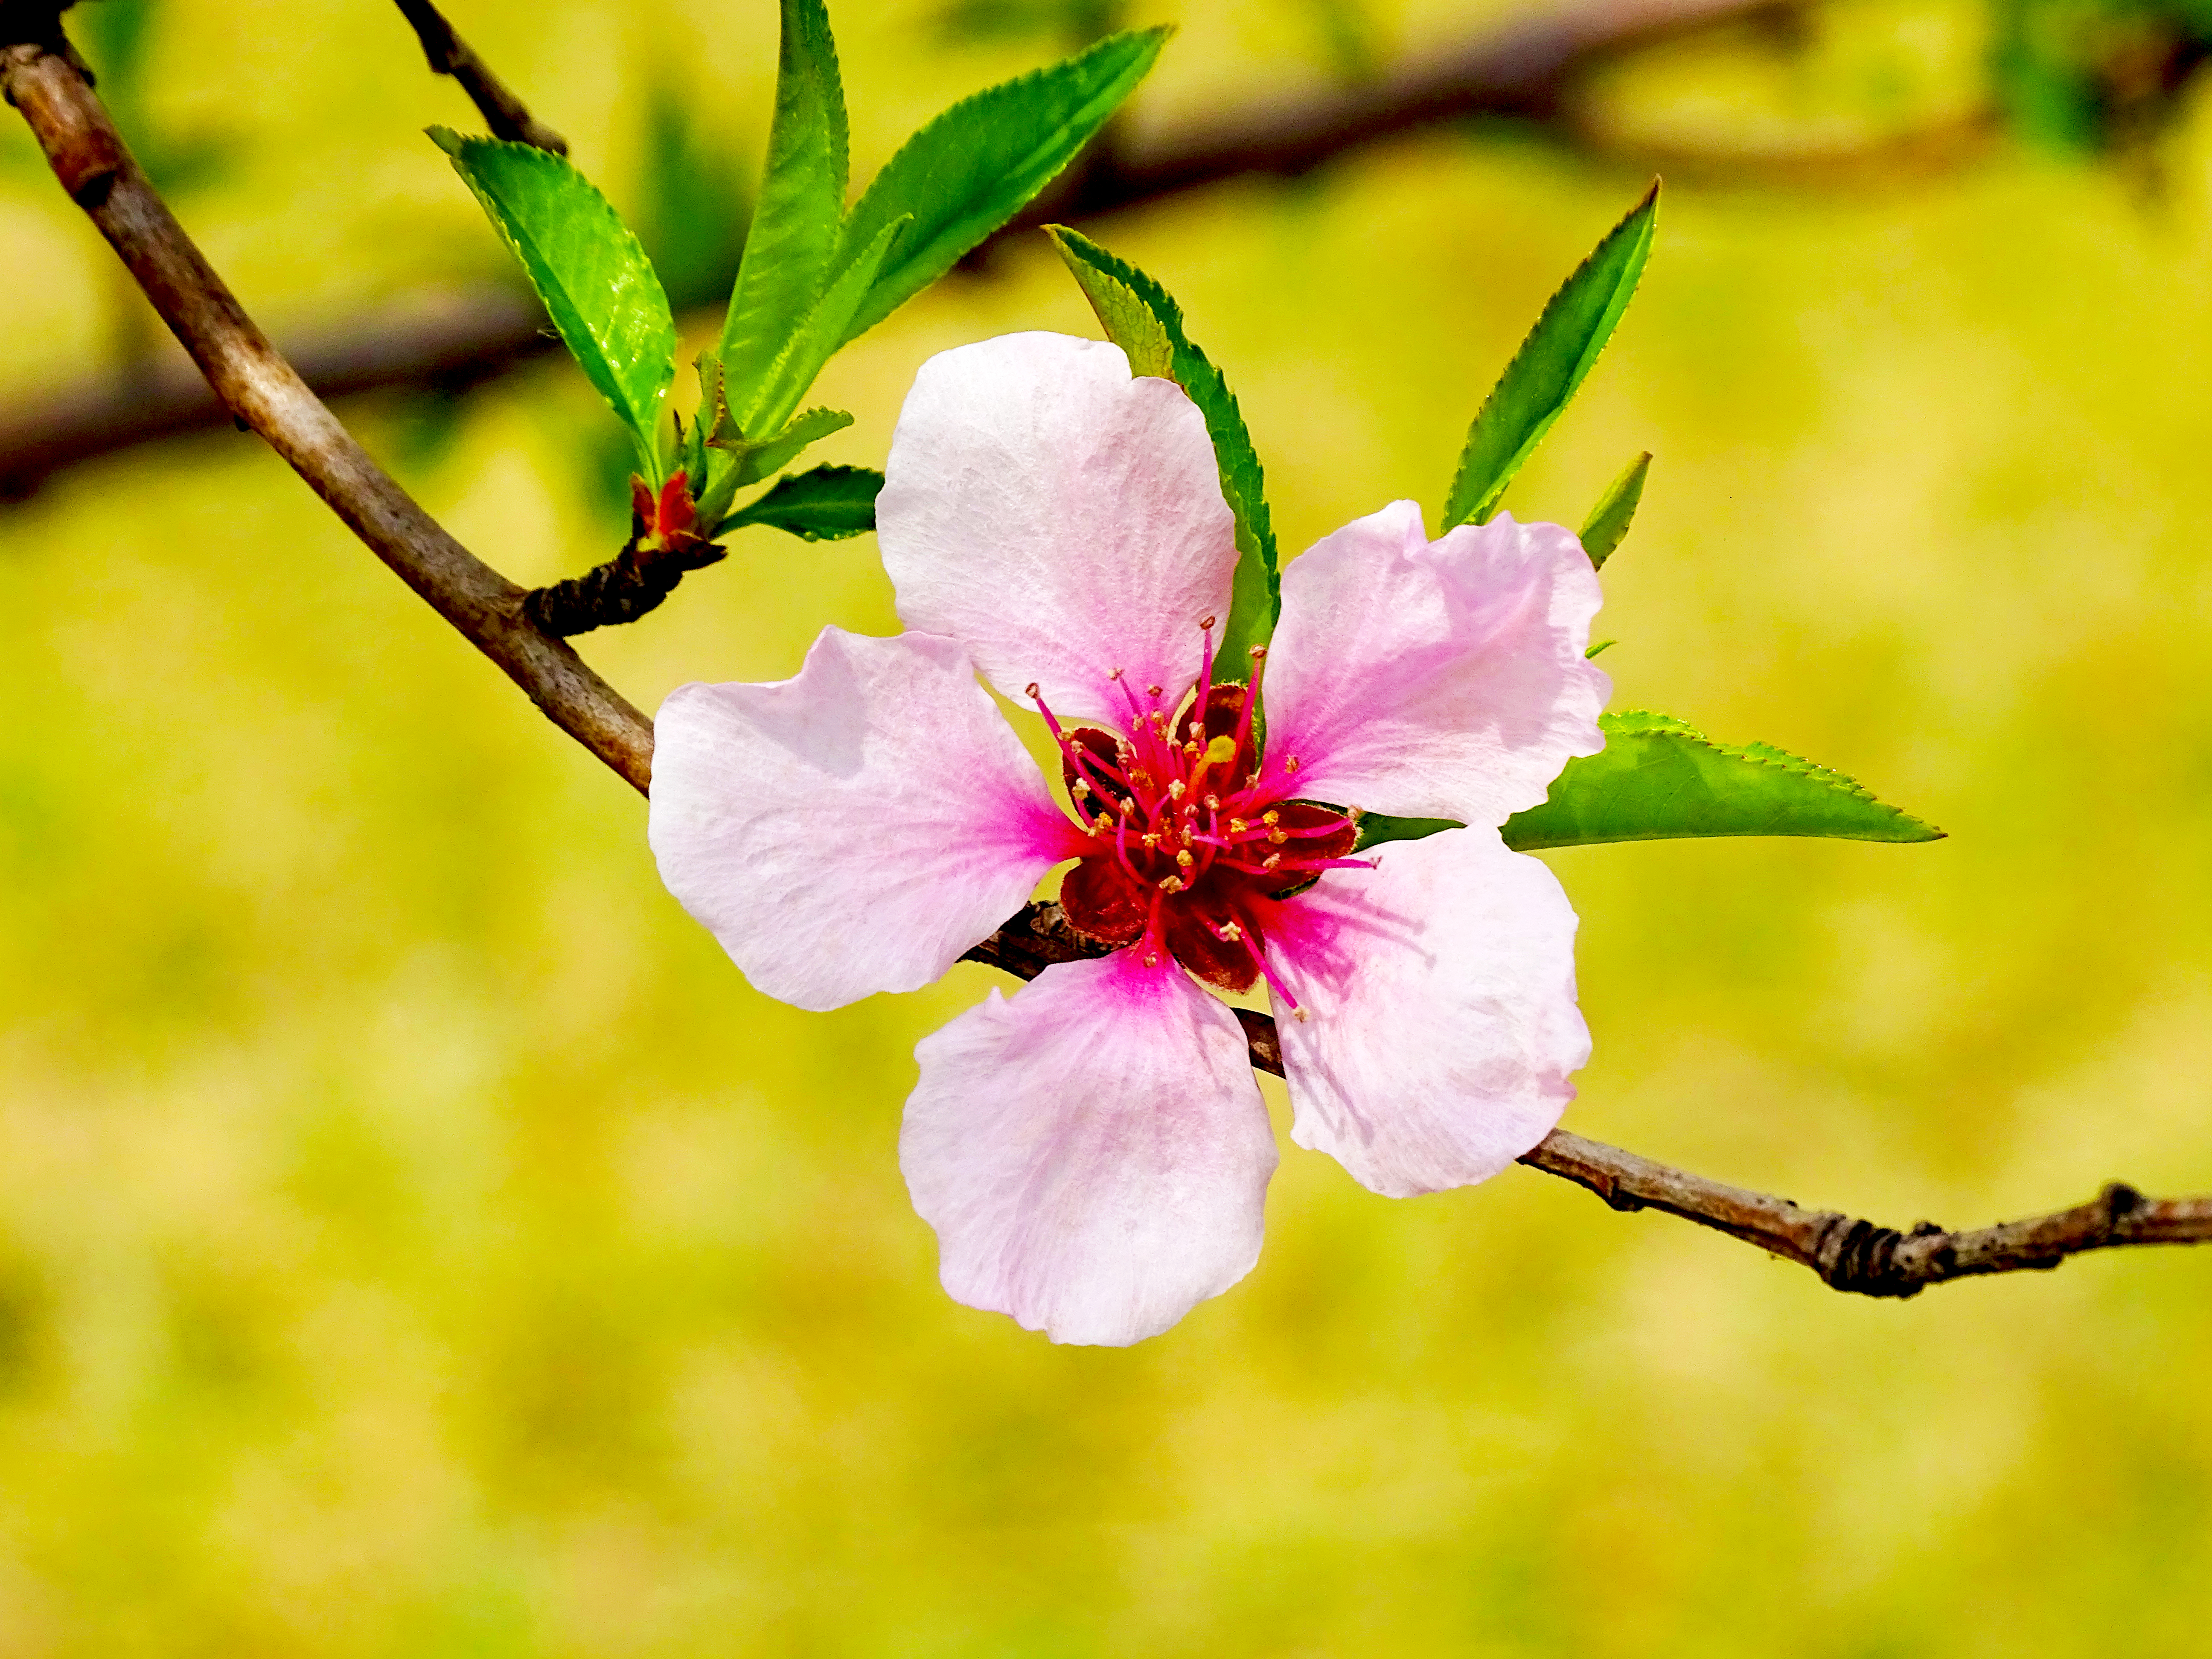
flower, branch, petal, twig, plant, blossom, terrestrial plant, rose family, flowering plant, magenta, rose order, wildflower, malus, Pedicel, plant stem, natural landscape, still life photography, macro photography, subshrub, prunus, cherry blossom, bud, cinquefoil